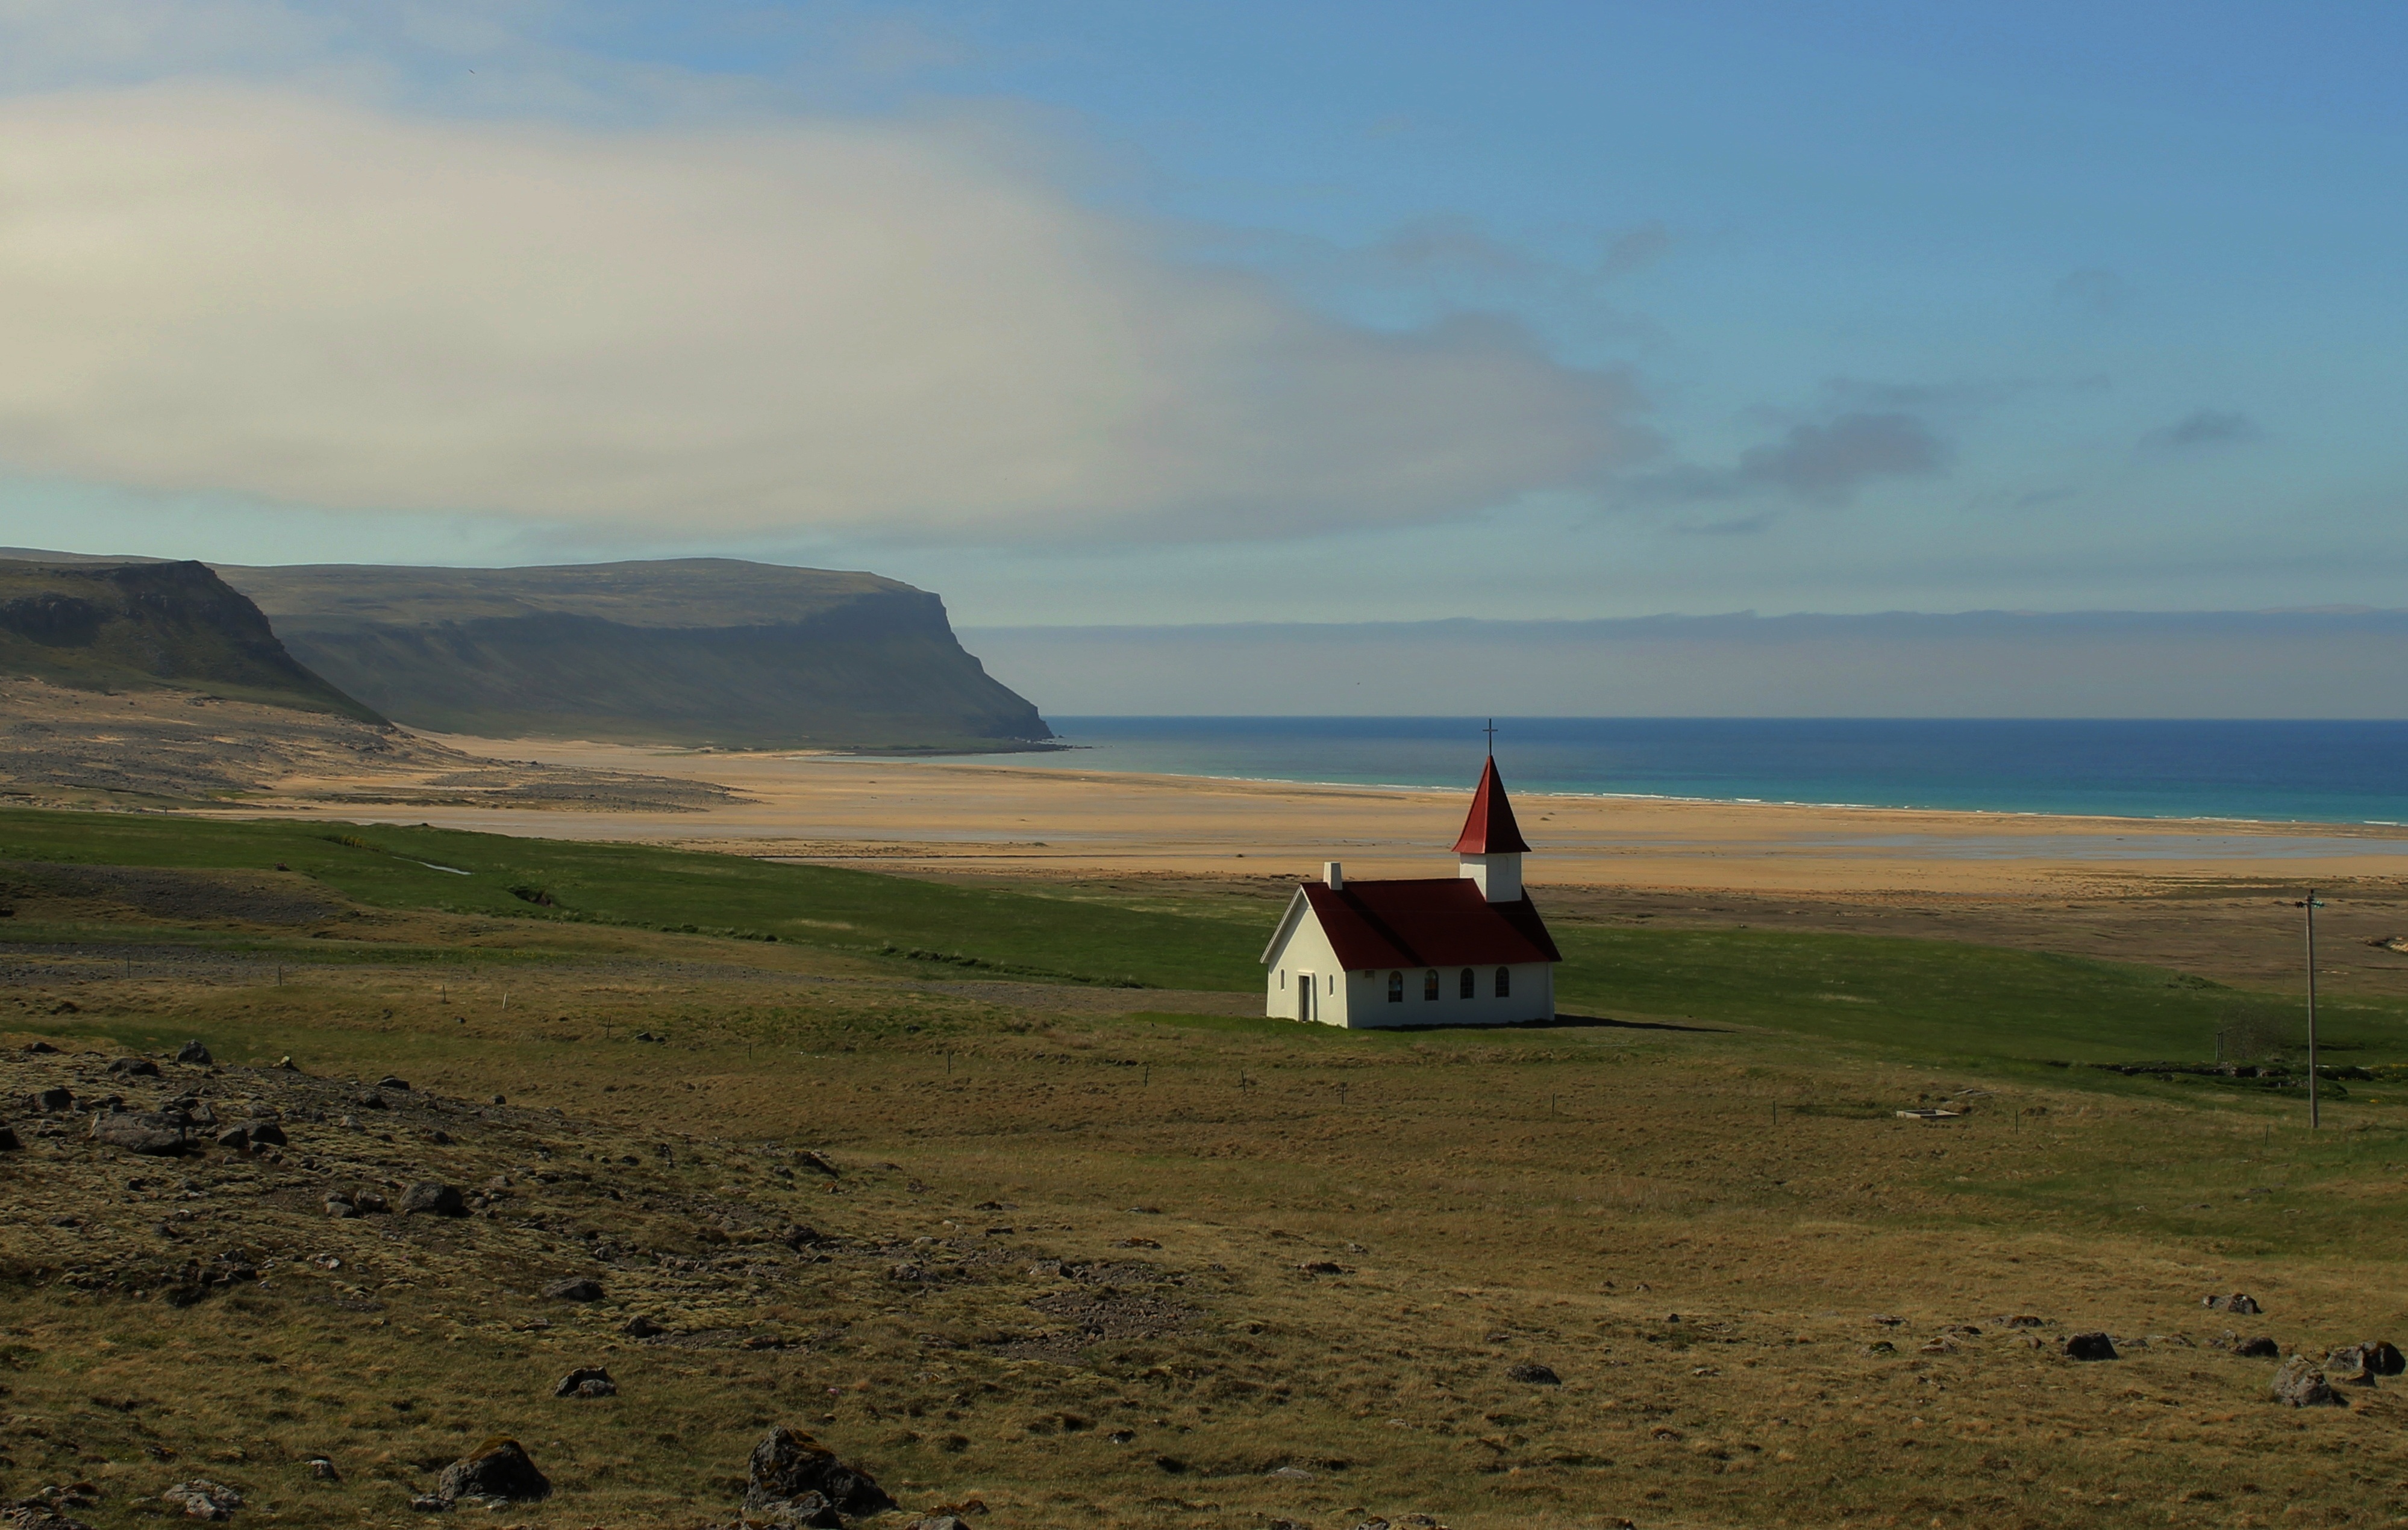
beach, landscape, sea, coast, ocean, horizon, wilderness, mountain, cloud, morning, hill, cliff, iceland, terrain, plain, grassland, plateau, loch, cape, steppe, rural area, landform, natural environment, geographical feature, breidavik, westfjords